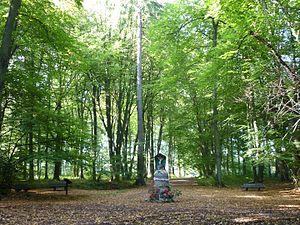
Li Bê Bon Dju - Bois de la Vêcquée (Seraing) This is a photo of a monument in Wallonia, number: 62096-CLT-0002-01
Seraing ou Seraing-sur-Meuse est une ville francophone de Belgique située en Région wallonne dans la province de Liège. Il s'agit du lieu de l'ancienne résidence d'été des princes-évêques de Liège avant de devenir une ville industrielle au XIXᵉ siècle.
Cette page regroupe l'ensemble du patrimoine immobilier classé de la ville belge de Seraing.